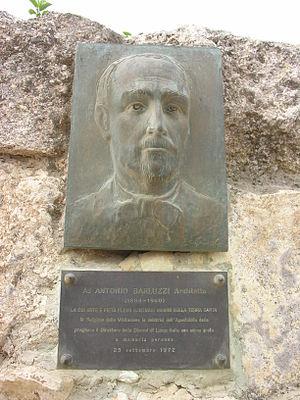
Antonio Barluzzi est un architecte italien de la première moitié du XXᵉ siècle, qui a réalisé de nombreux monuments en Terre sainte.